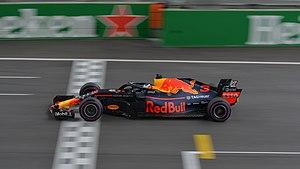
Red Bull Racing est une société britannique qui engage l'écurie Red Bull Racing qui dispute le championnat du monde de Formule 1 sous licence autrichienne depuis 2007. L'écurie est fondée en 2005 avec le rachat par Red Bull de l'écurie Jaguar Racing. De 2010 à 2013, grâce à Mark Webber et Sebastian Vettel, Red Bull Racing remporte avec un moteur V8 Renault quatre titres de champion du monde des constructeurs tandis que Sebastian Vettel est couronné quatre fois de suite chez les pilotes.
Le championnat du monde de Formule 1 2018 est la 69ᵉ édition du championnat du monde de Formule 1. Il comporte vingt-et-une courses, avec les retours au calendrier des Grands Prix de France et d'Allemagne et démarre le 25 mars en Australie, pour s'achever le 25 novembre à Abou Dabi. Il marque une évolution inédite pour l'esthétique des Formule 1 et pour la sécurité des pilotes : la présence du Halo, une structure de protection frontale du cockpit des monoplaces conçue pour protéger la tête des pilotes d'un choc avec un objet en mouvement. Le championnat des pilotes est remporté par Lewis Hamilton le 28 octobre à l'arrivée du Grand Prix du Mexique, dix-neuvième des vingt-et-une manches du championnat et celui des constructeurs par Mercedes Grand Prix pour la cinquième fois consécutive à l'arrivée de la course suivante au Brésil le 11 novembre.